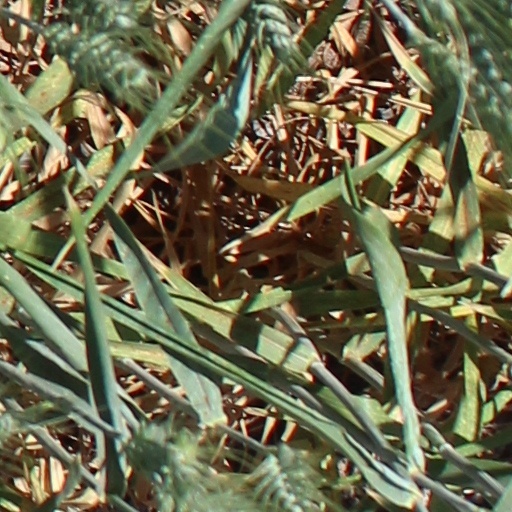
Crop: wheat